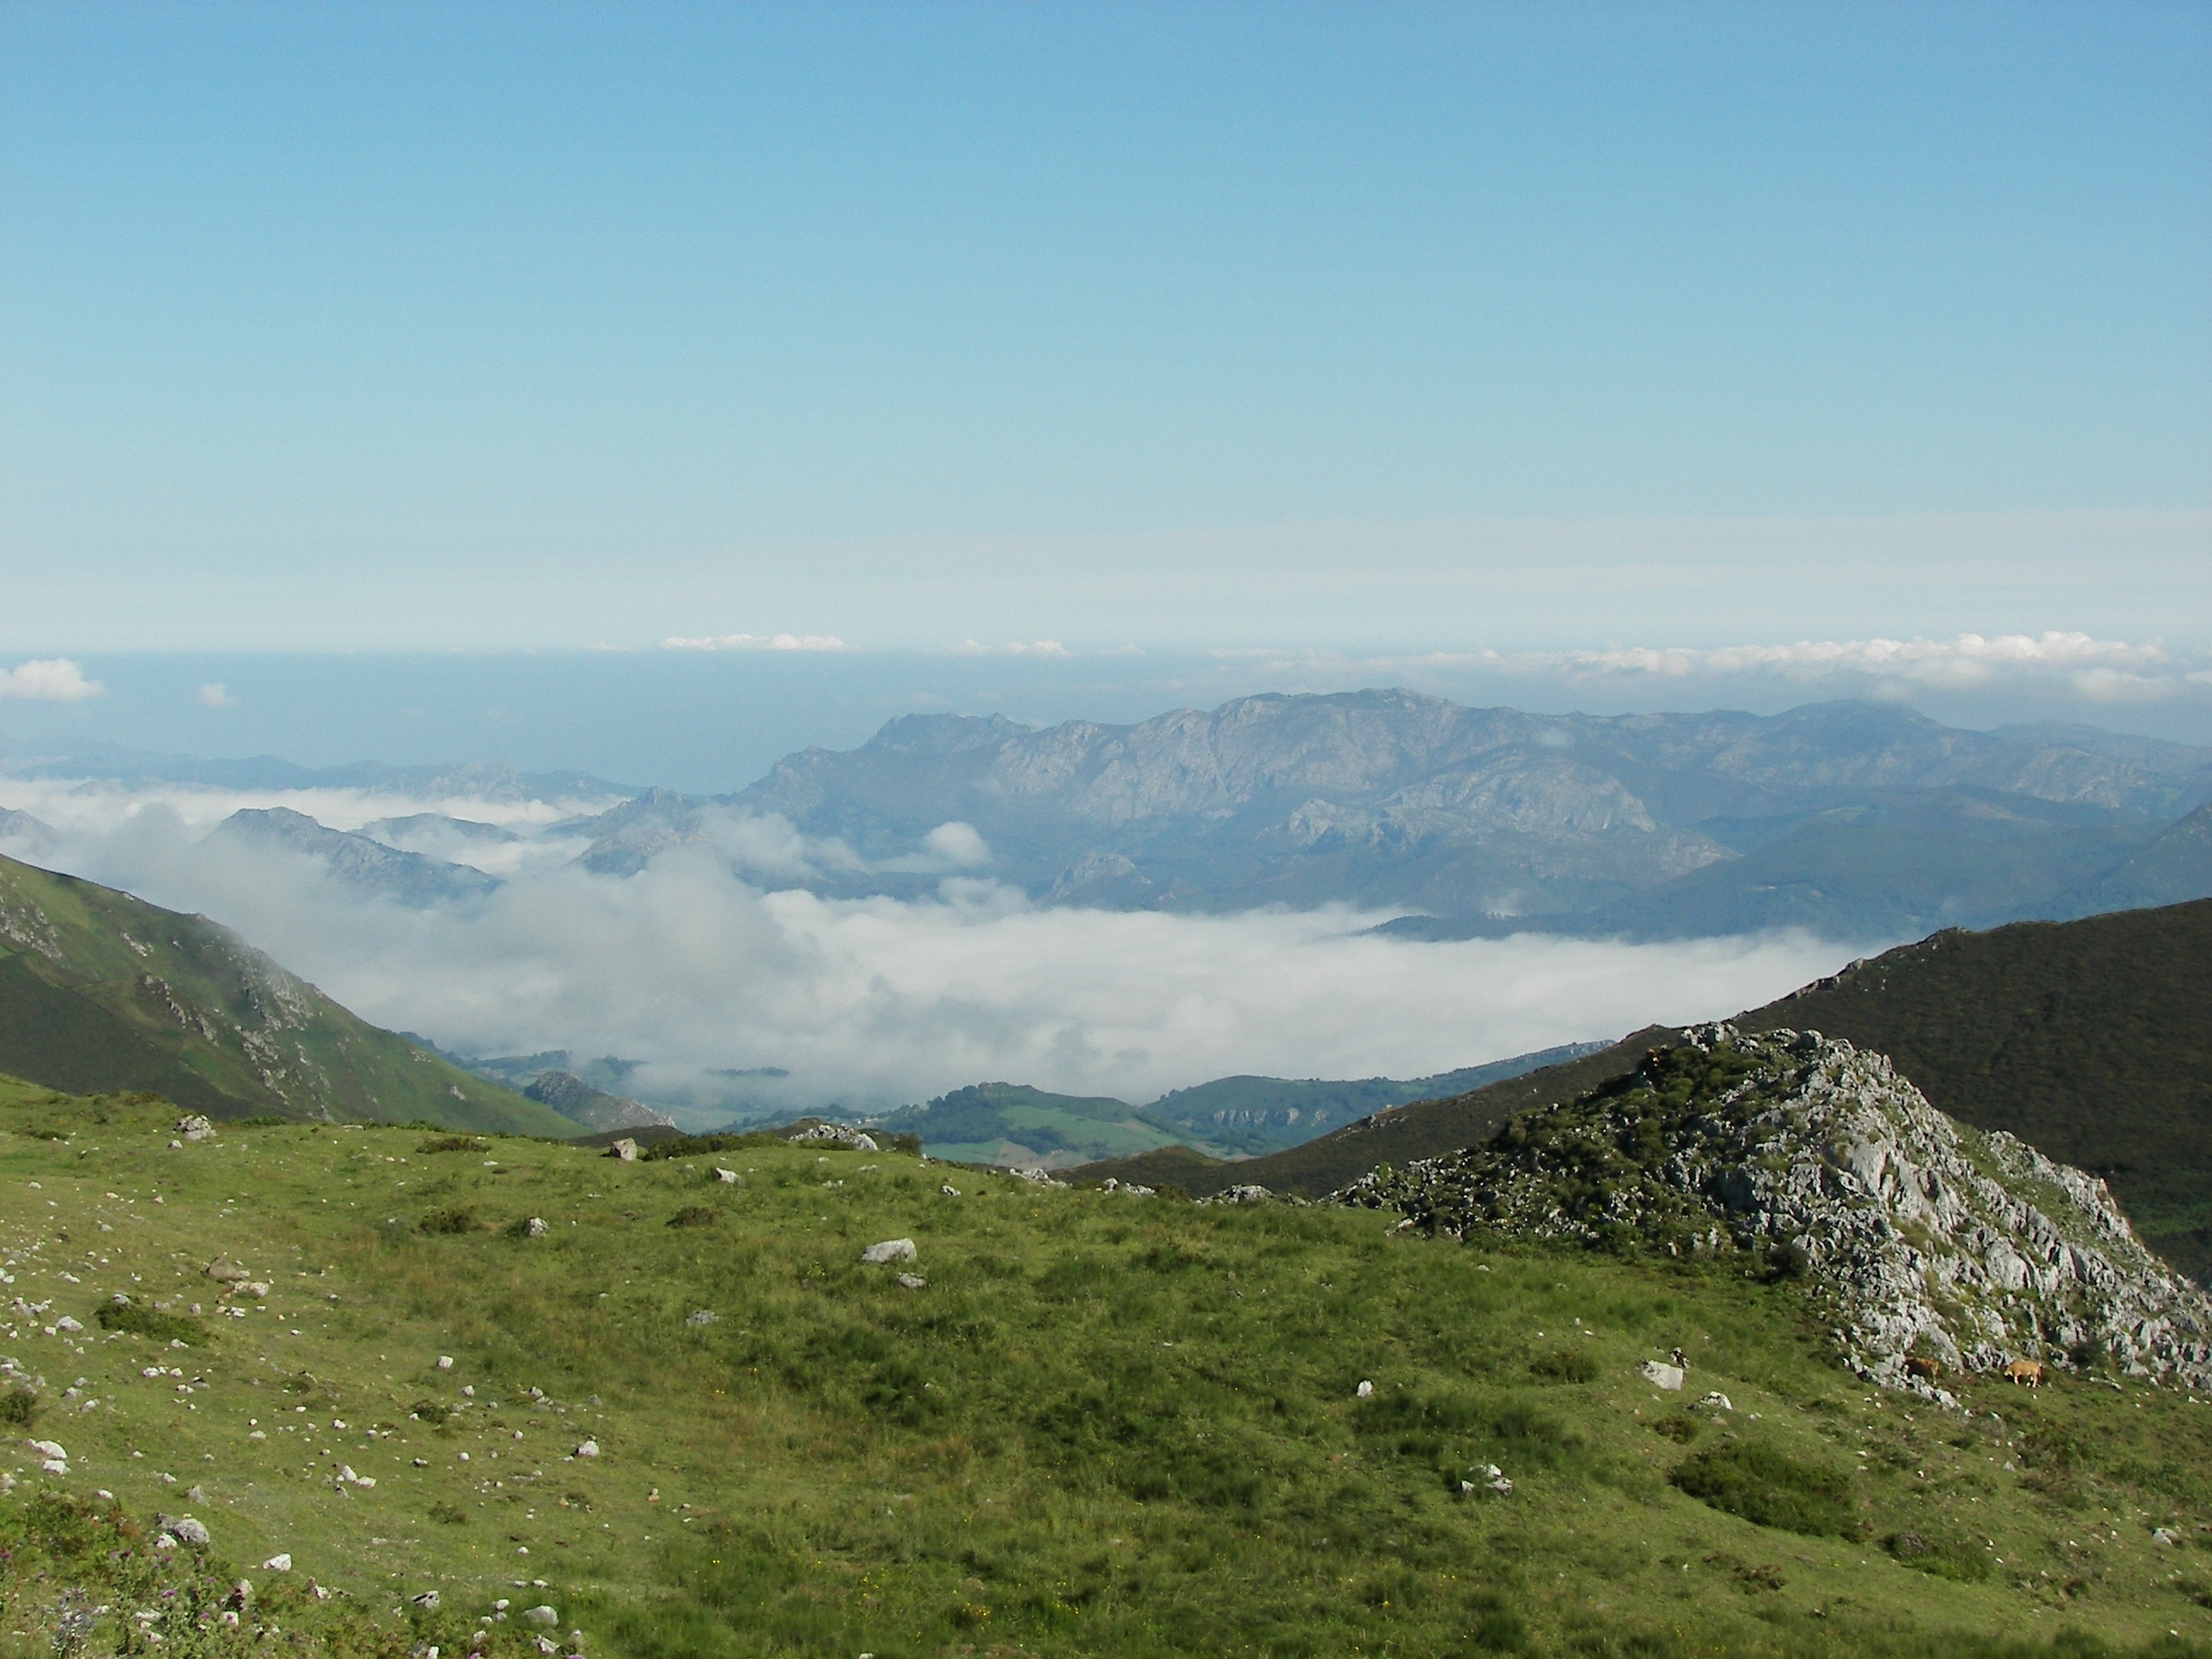
landscape, nature, wilderness, walking, mountain, hiking, meadow, hill, lake, adventure, valley, mountain range, green, highland, ridge, summit, mountain landscape, alps, plateau, fell, loch, high mountains, landform, mountain river, mountain pass, geographical feature, mountainous landforms